Wisconsin Highway 50

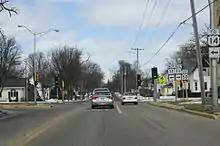
Western terminus in Delavan

Highway 50 begins at an intersection with Highway 11 in Delavan. The highway crosses Wisconsin and Southern Railroad tracks and heads east to a junction with Interstate 43 at Exit 21. Highway 50 continues southeast out of Delavan, crossing Delavan Lake at the city's eastern border, and intersects Highway 67 north of Williams Bay. Highway 50 heads east from this intersection toward Lake Geneva, where it intersects Highway 120. Shortly after this intersection, Highway 50 meets U.S. Route 12 at Exit 330. The highway continues eastward from Lake Geneva to the border of Kenosha County.